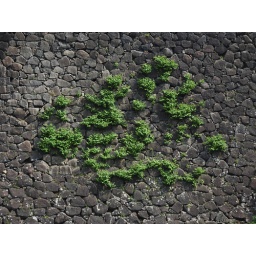
Intricate masonry in the stone walls that form the main moat around the Emperor's Palace.